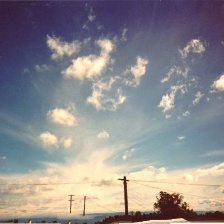
Cloud type: Cirrus